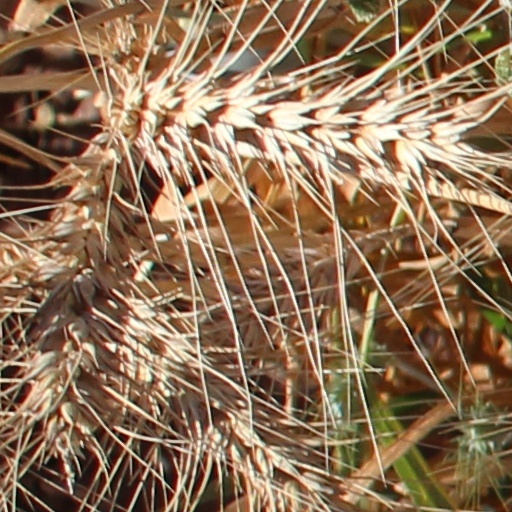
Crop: wheat